The Rough Bounds

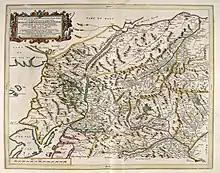
Blaeu's 1654 map, showing the Rough Bounds' nameless separation from other provinces

In 1509, Alexander, the Earl of Huntly, was made sheriff of Inverness, giving him authority in Garmoran; the position was hereditary. In 1540, John "Moidartach" was imprisoned by James V, attempted to give leadership of Clan Ranald to Ranald "Gallda", uncle of John "Moidartach". When the latter was released, in 1542, Ranald "Gallda" fled, leading to skirmishes between Clan Ranald (led by John "Moidartach") and supporters of Ranald "Gallda", which only ceased when the Earl of Huntly intervened. In turn, this led to the Battle of the Shirts.